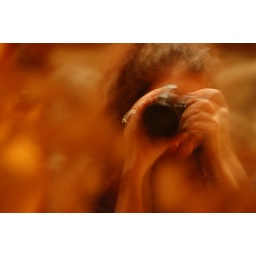
Montrose, PA.I was looking through a mirror and I was surrounded by silver pennies.SOOC